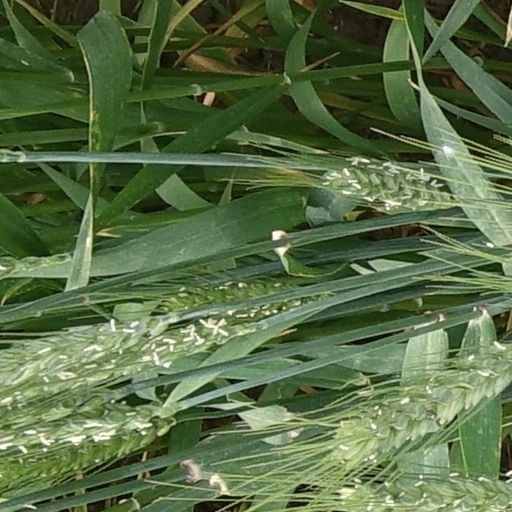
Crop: wheat